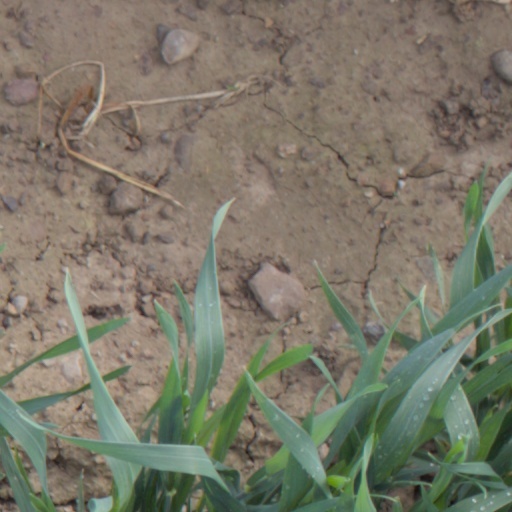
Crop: wheat